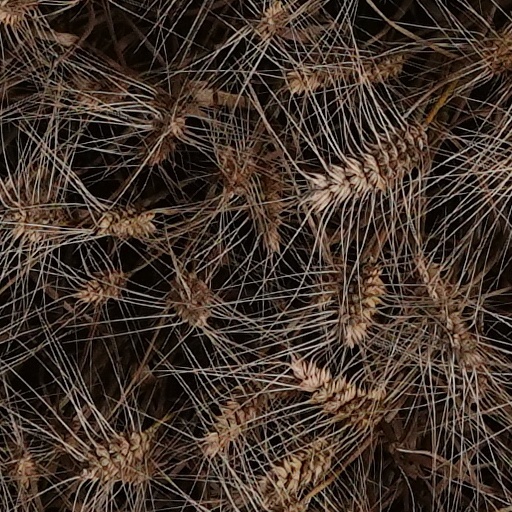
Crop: wheat